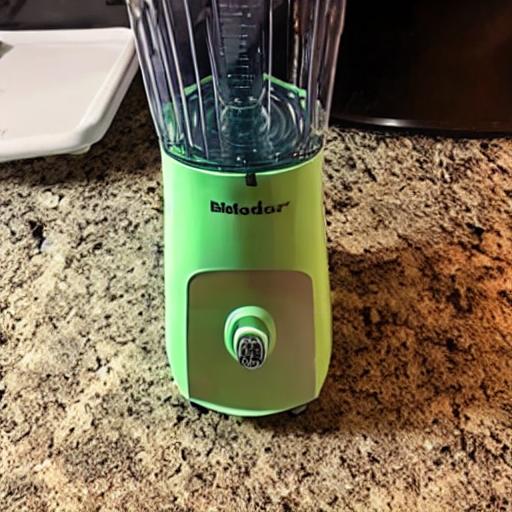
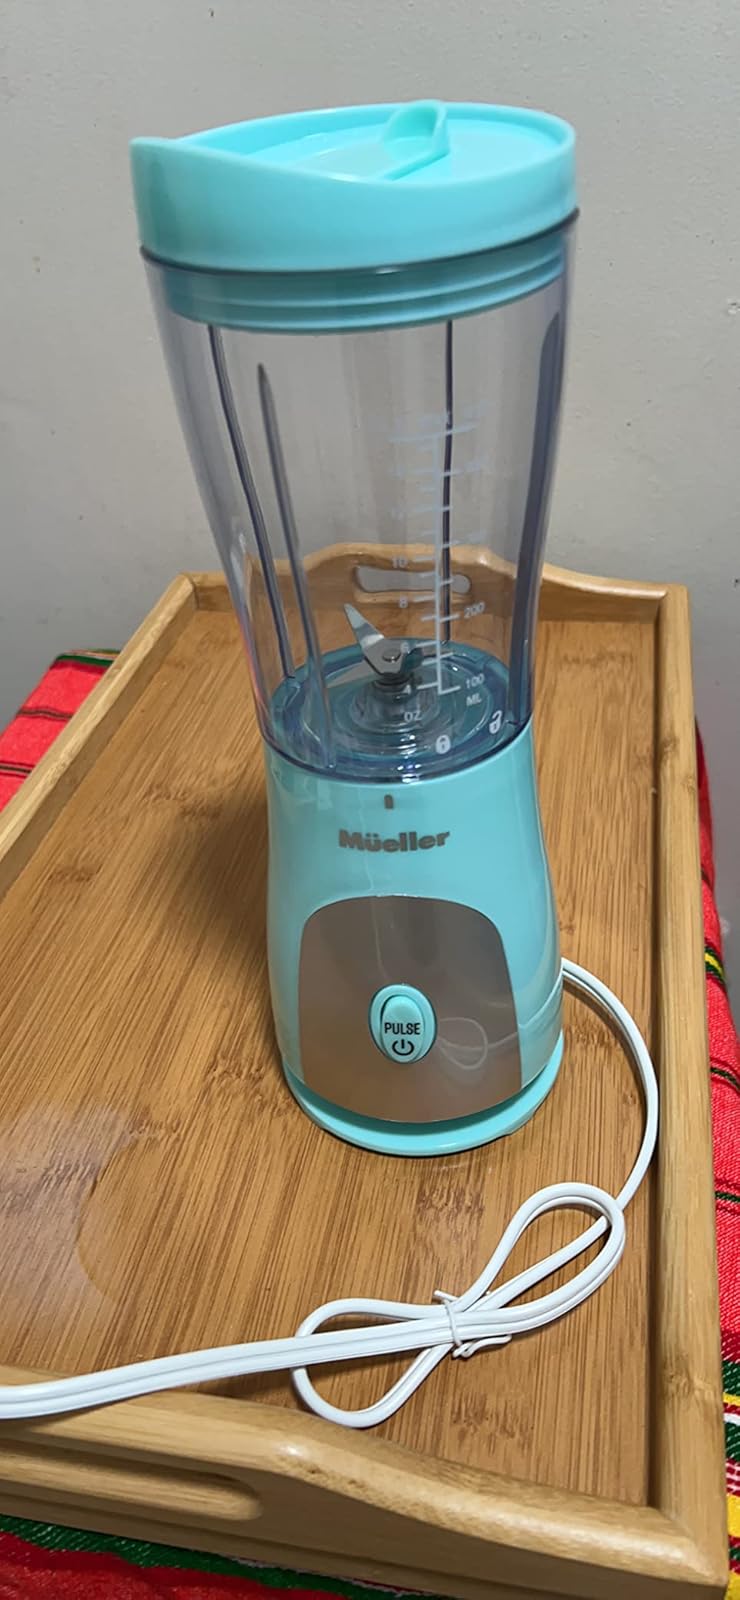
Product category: items_blender
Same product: no